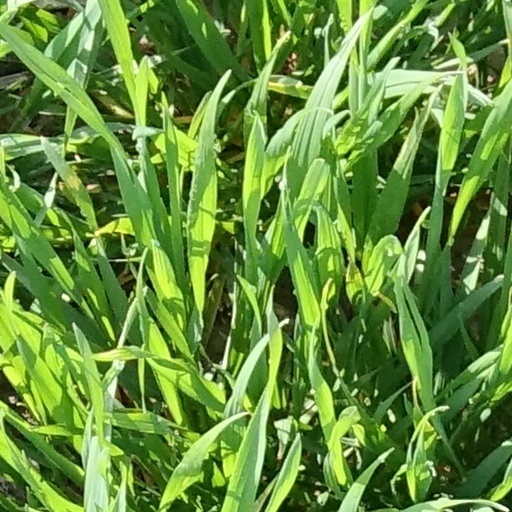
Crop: wheat